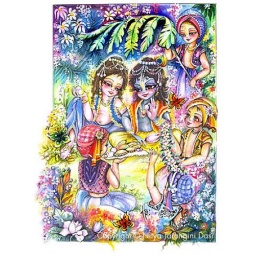
Krishna and Balarama enjoy a picnic lunch in the forest with their dear cowherd boy friends.